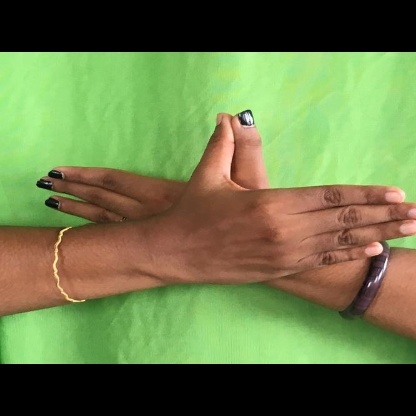
Mudra: Garuda